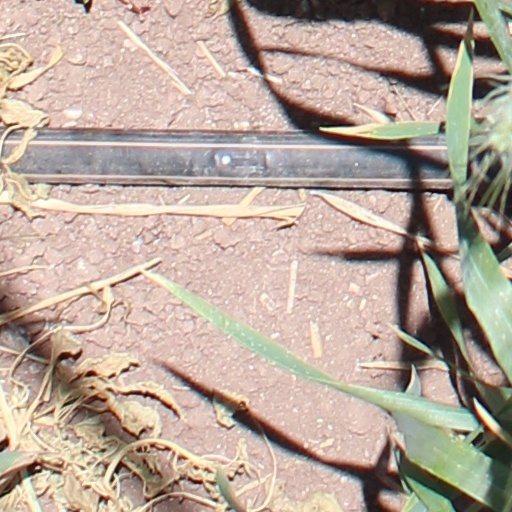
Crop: wheat